Phil Tomney

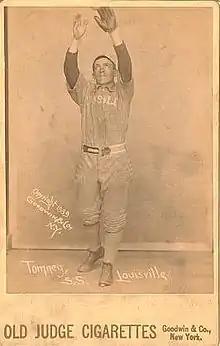

Philip H. "Buster" Tomney (July 17, 1863 – March 18, 1892) was an American professional baseball player for a period of nine seasons, three of which were at the major league level with the Louisville Colonels of the National League from to . Tomney died in his hometown of Reading, Pennsylvania in 1892 at the age of 28 due to a lung infection brought on by pulmonary phithisis (tuberculosis), and is interred at Aulenbach's Cemetery in Mount Penn, Pennsylvania.